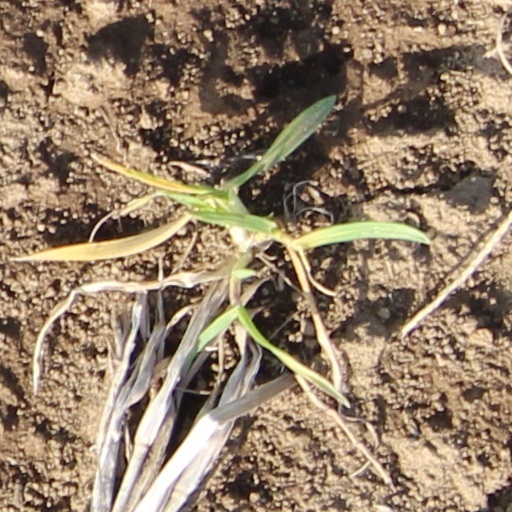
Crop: wheat